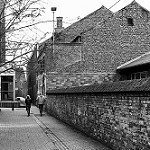
Label: street